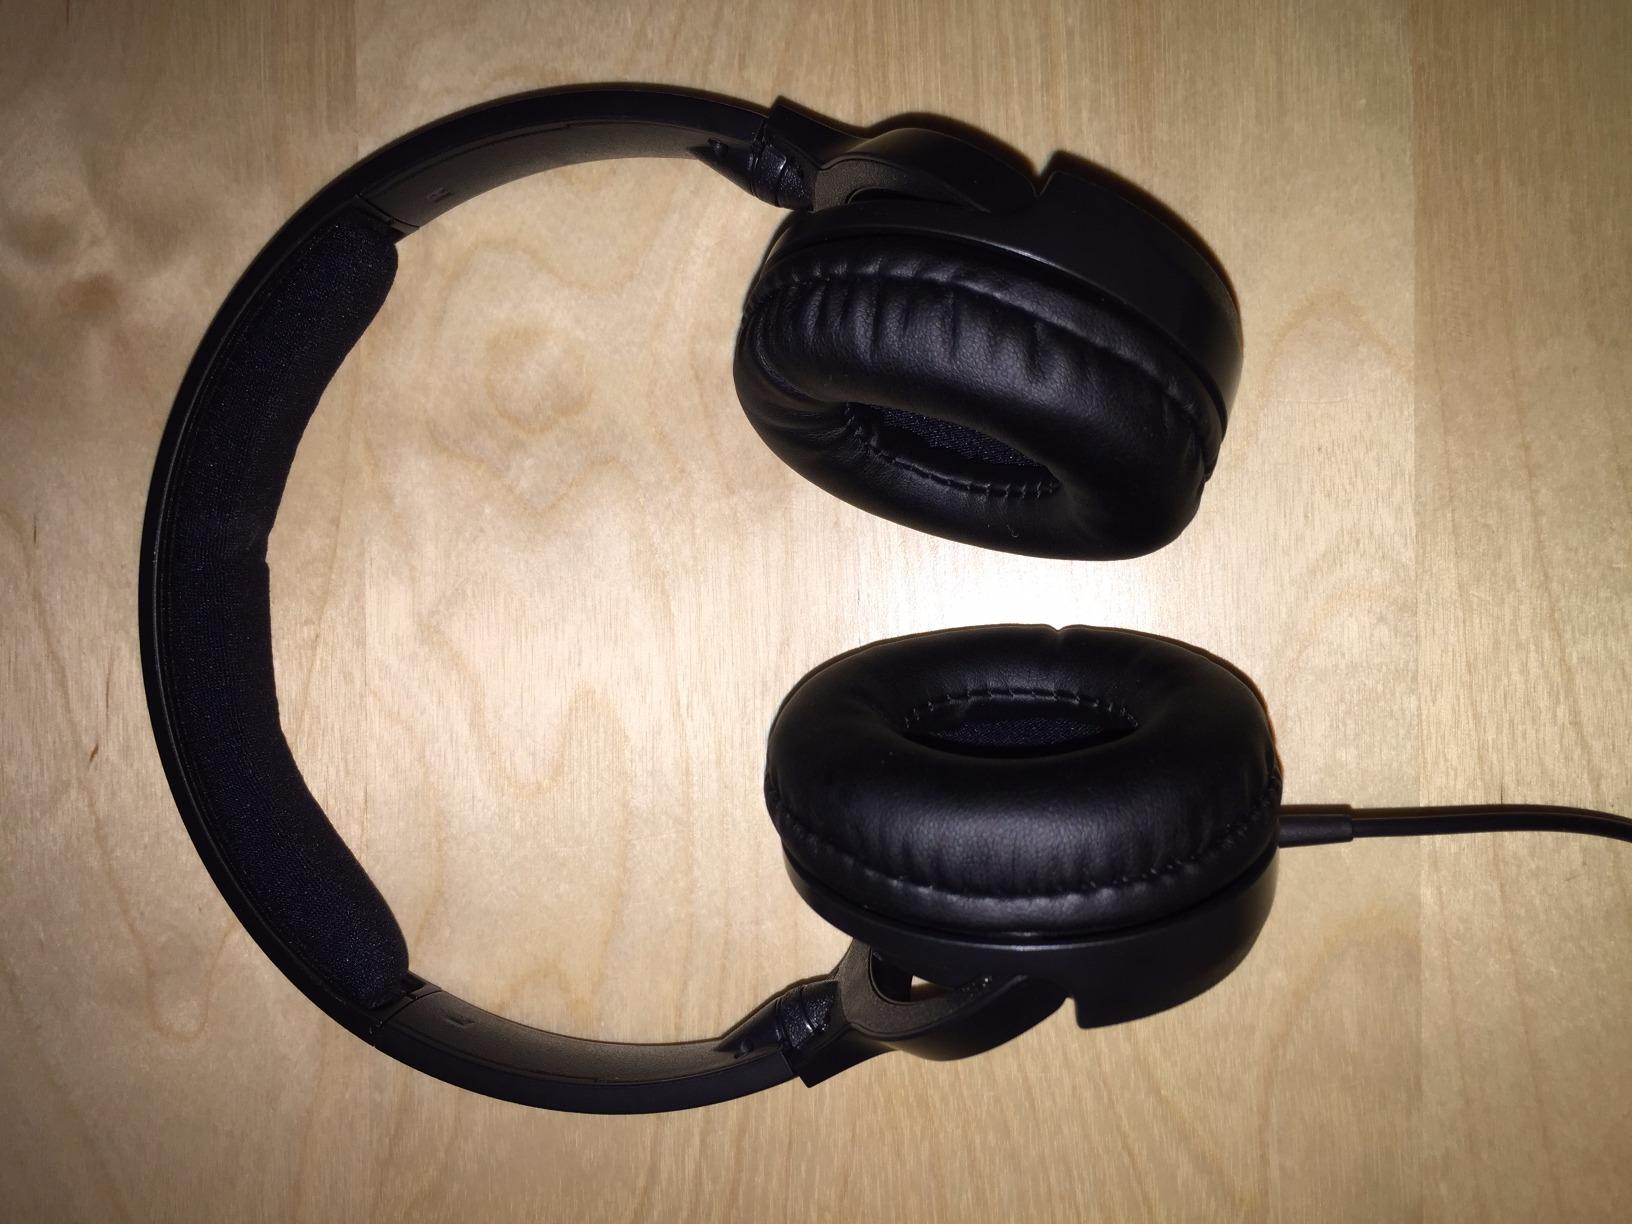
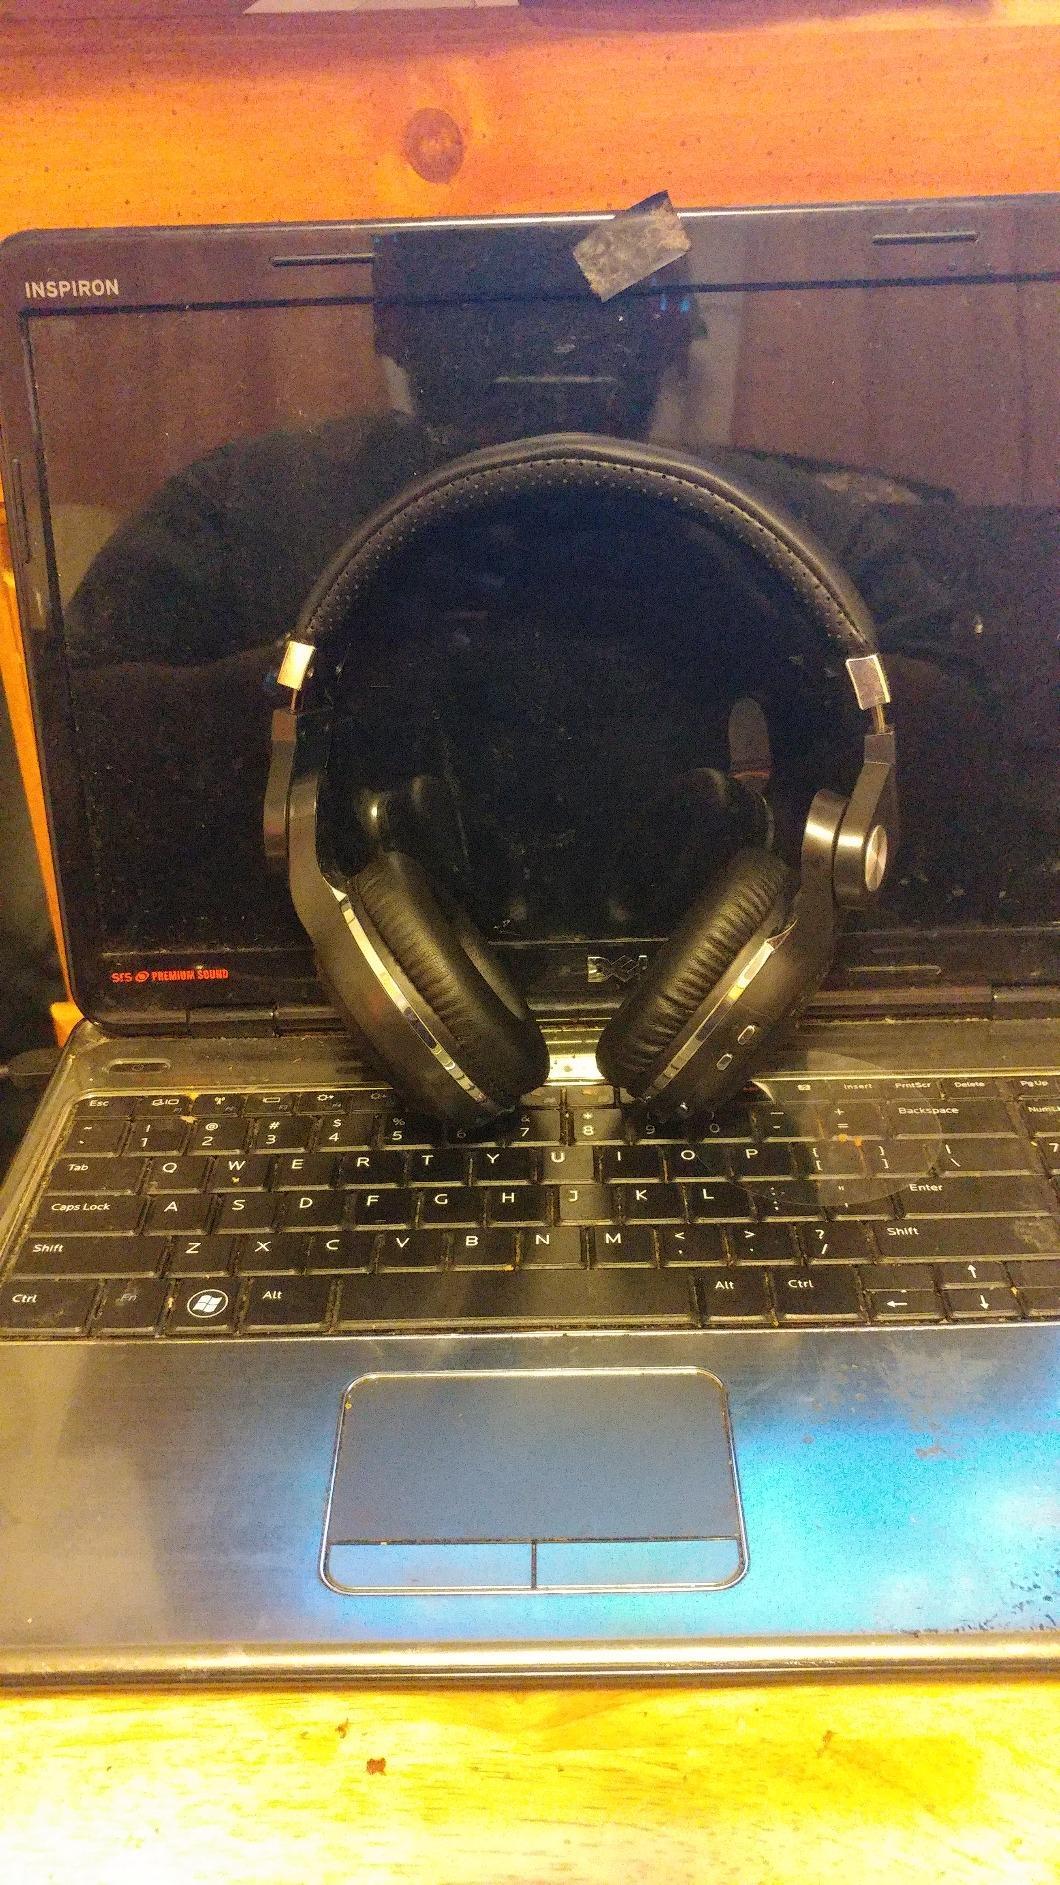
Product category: headphones
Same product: no